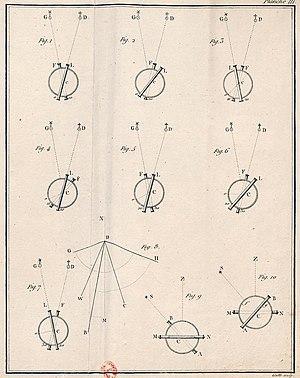
Illustration du principe d'utilisation du cercle répétiteur.
Un cercle répétiteur est un ancien instrument de mesure angulaire employé en géodésie à partir de la fin du XVIIIᵉ siècle. Il permet de mesurer des distances angulaires en répétant plusieurs fois la même observation sur le cercle sans revenir au zéro ; ainsi les erreurs de lecture et de graduation du limbe sont-elles divisées par le nombre d'observations.